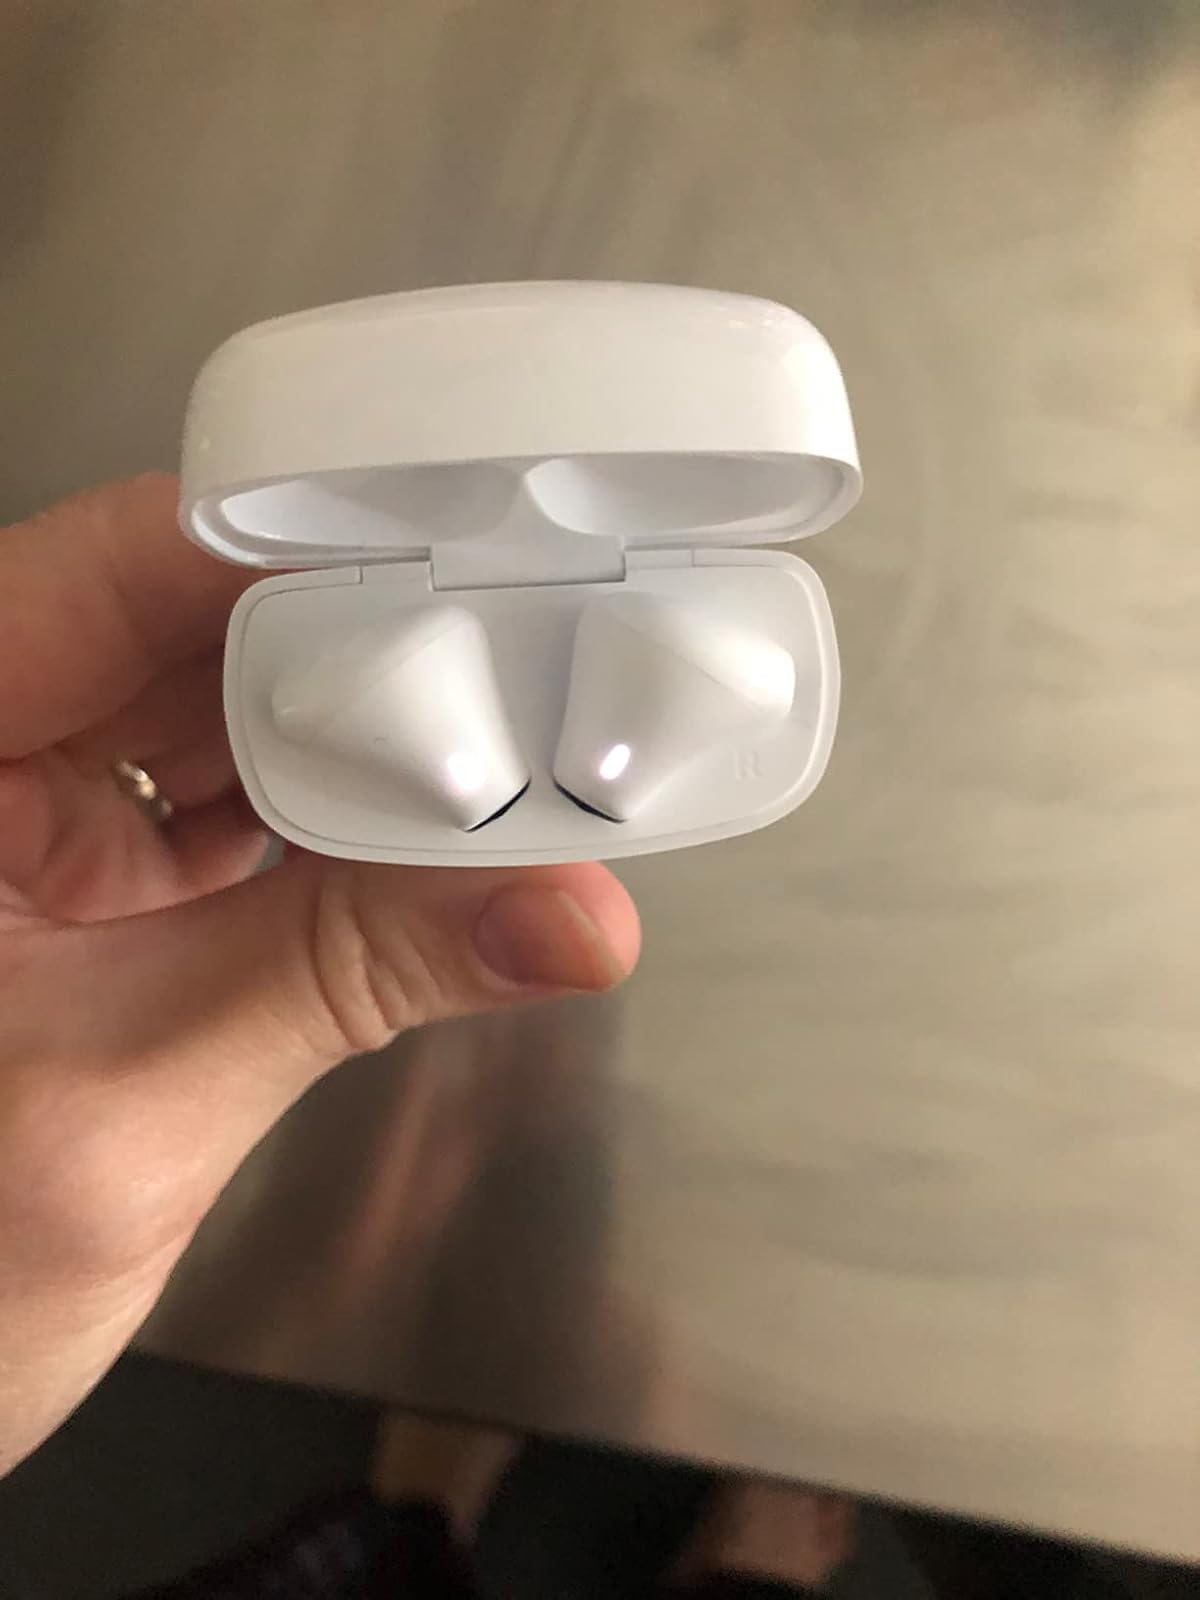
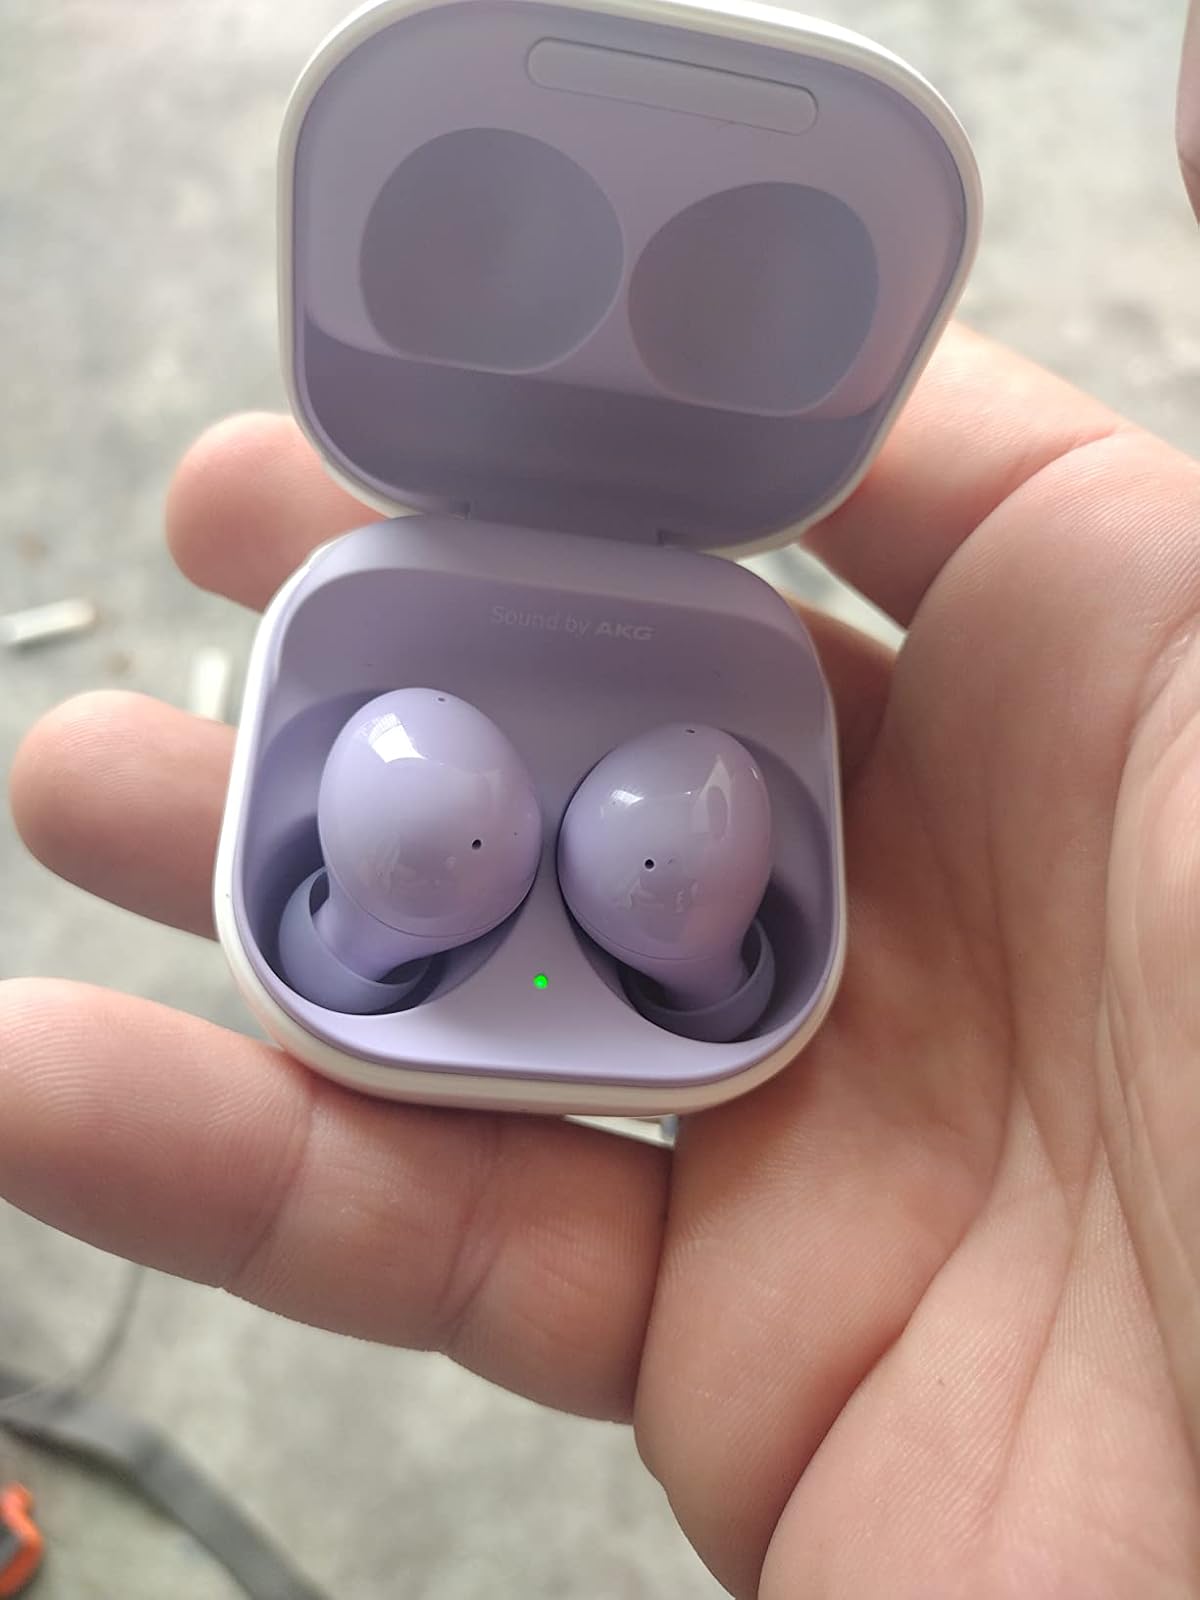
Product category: earbuds
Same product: no